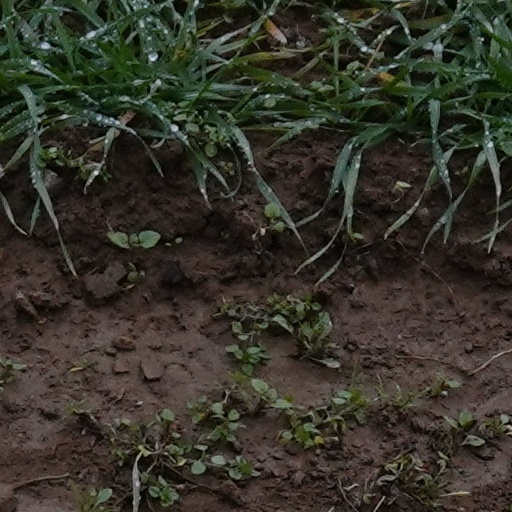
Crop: wheat